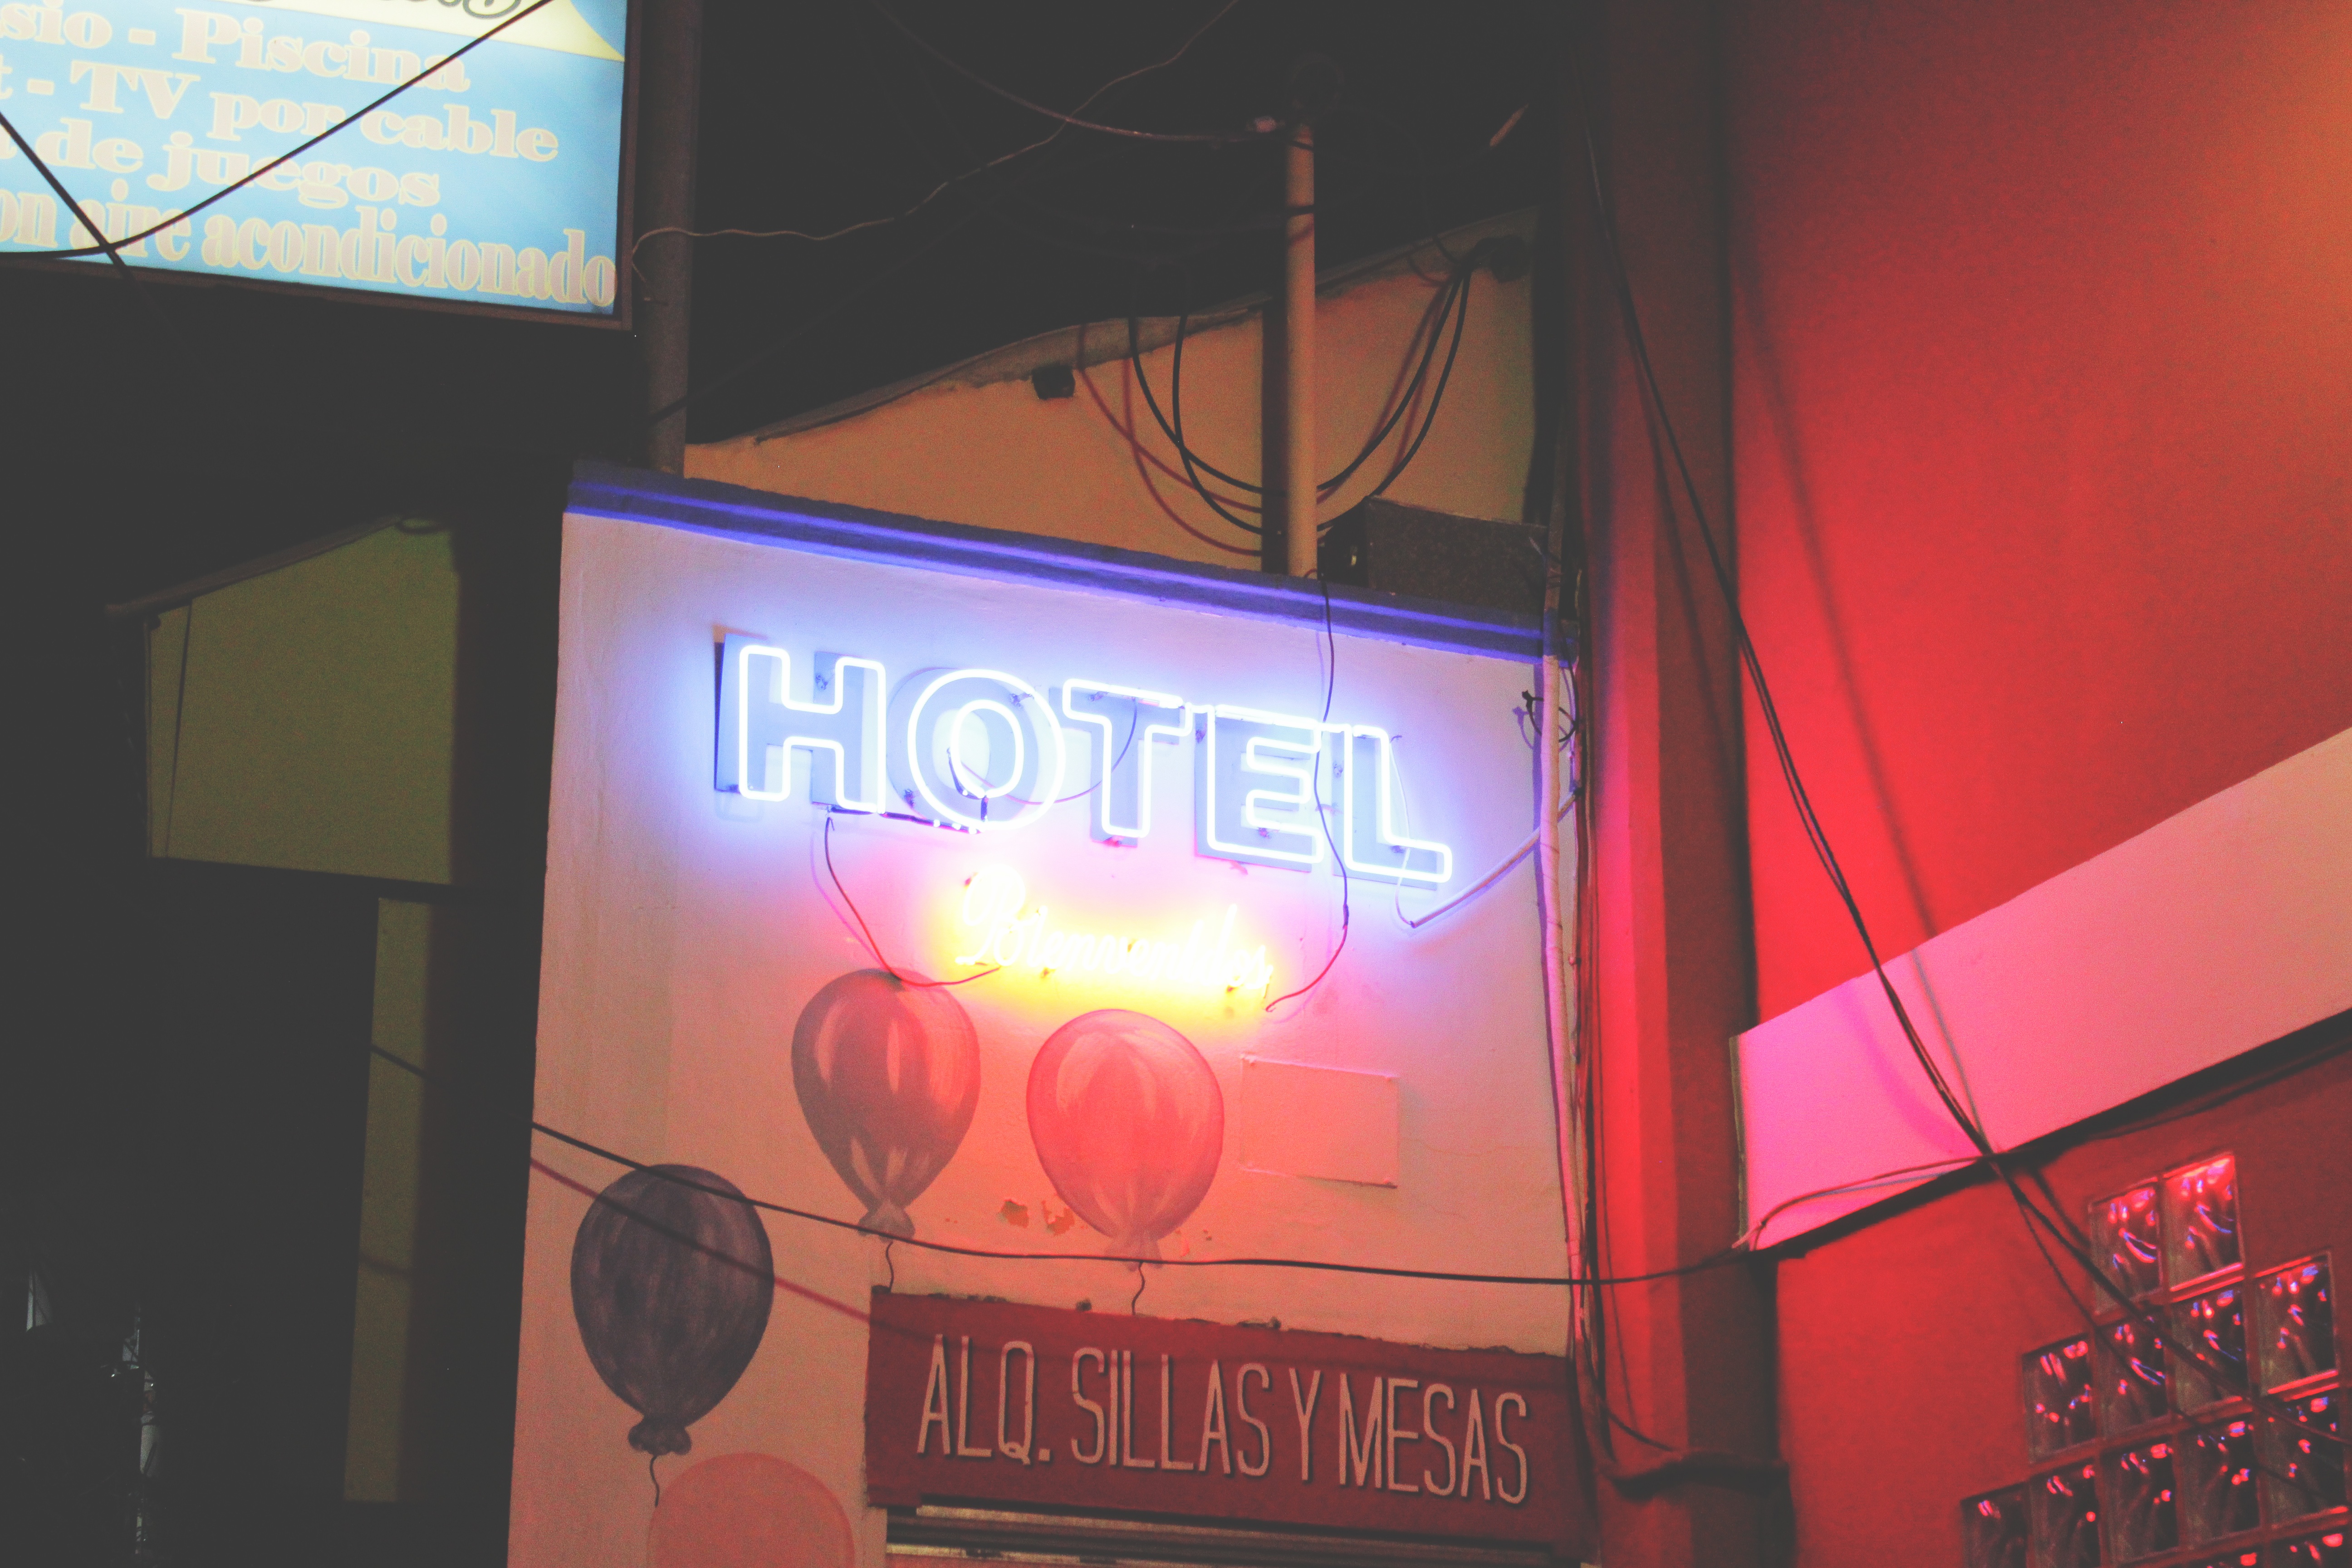
light, advertising, sign, red, color, signage, neon, design, shape, display device